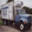
Label: truck